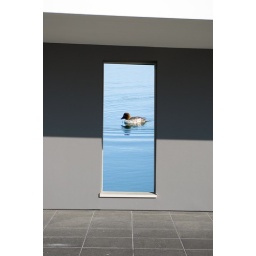
A duck in a window